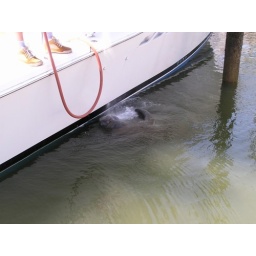
West Indian manatee coming boat side and playing in hose water